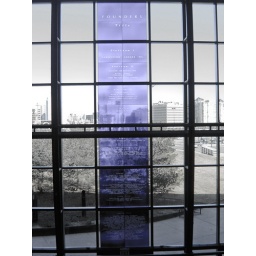
The stained glass list of the contributers for the Living Arts building in Mississaugua. (heavily retouched)